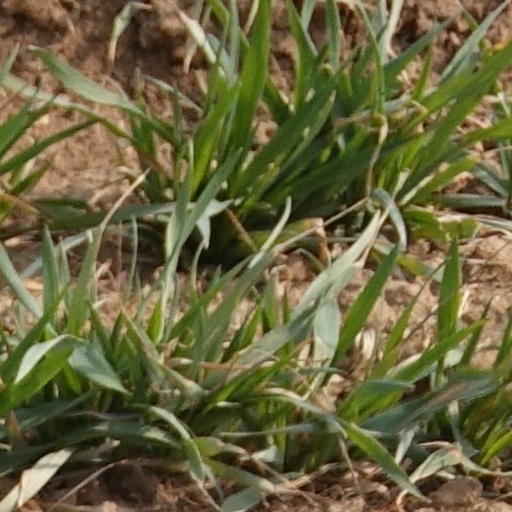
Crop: wheat